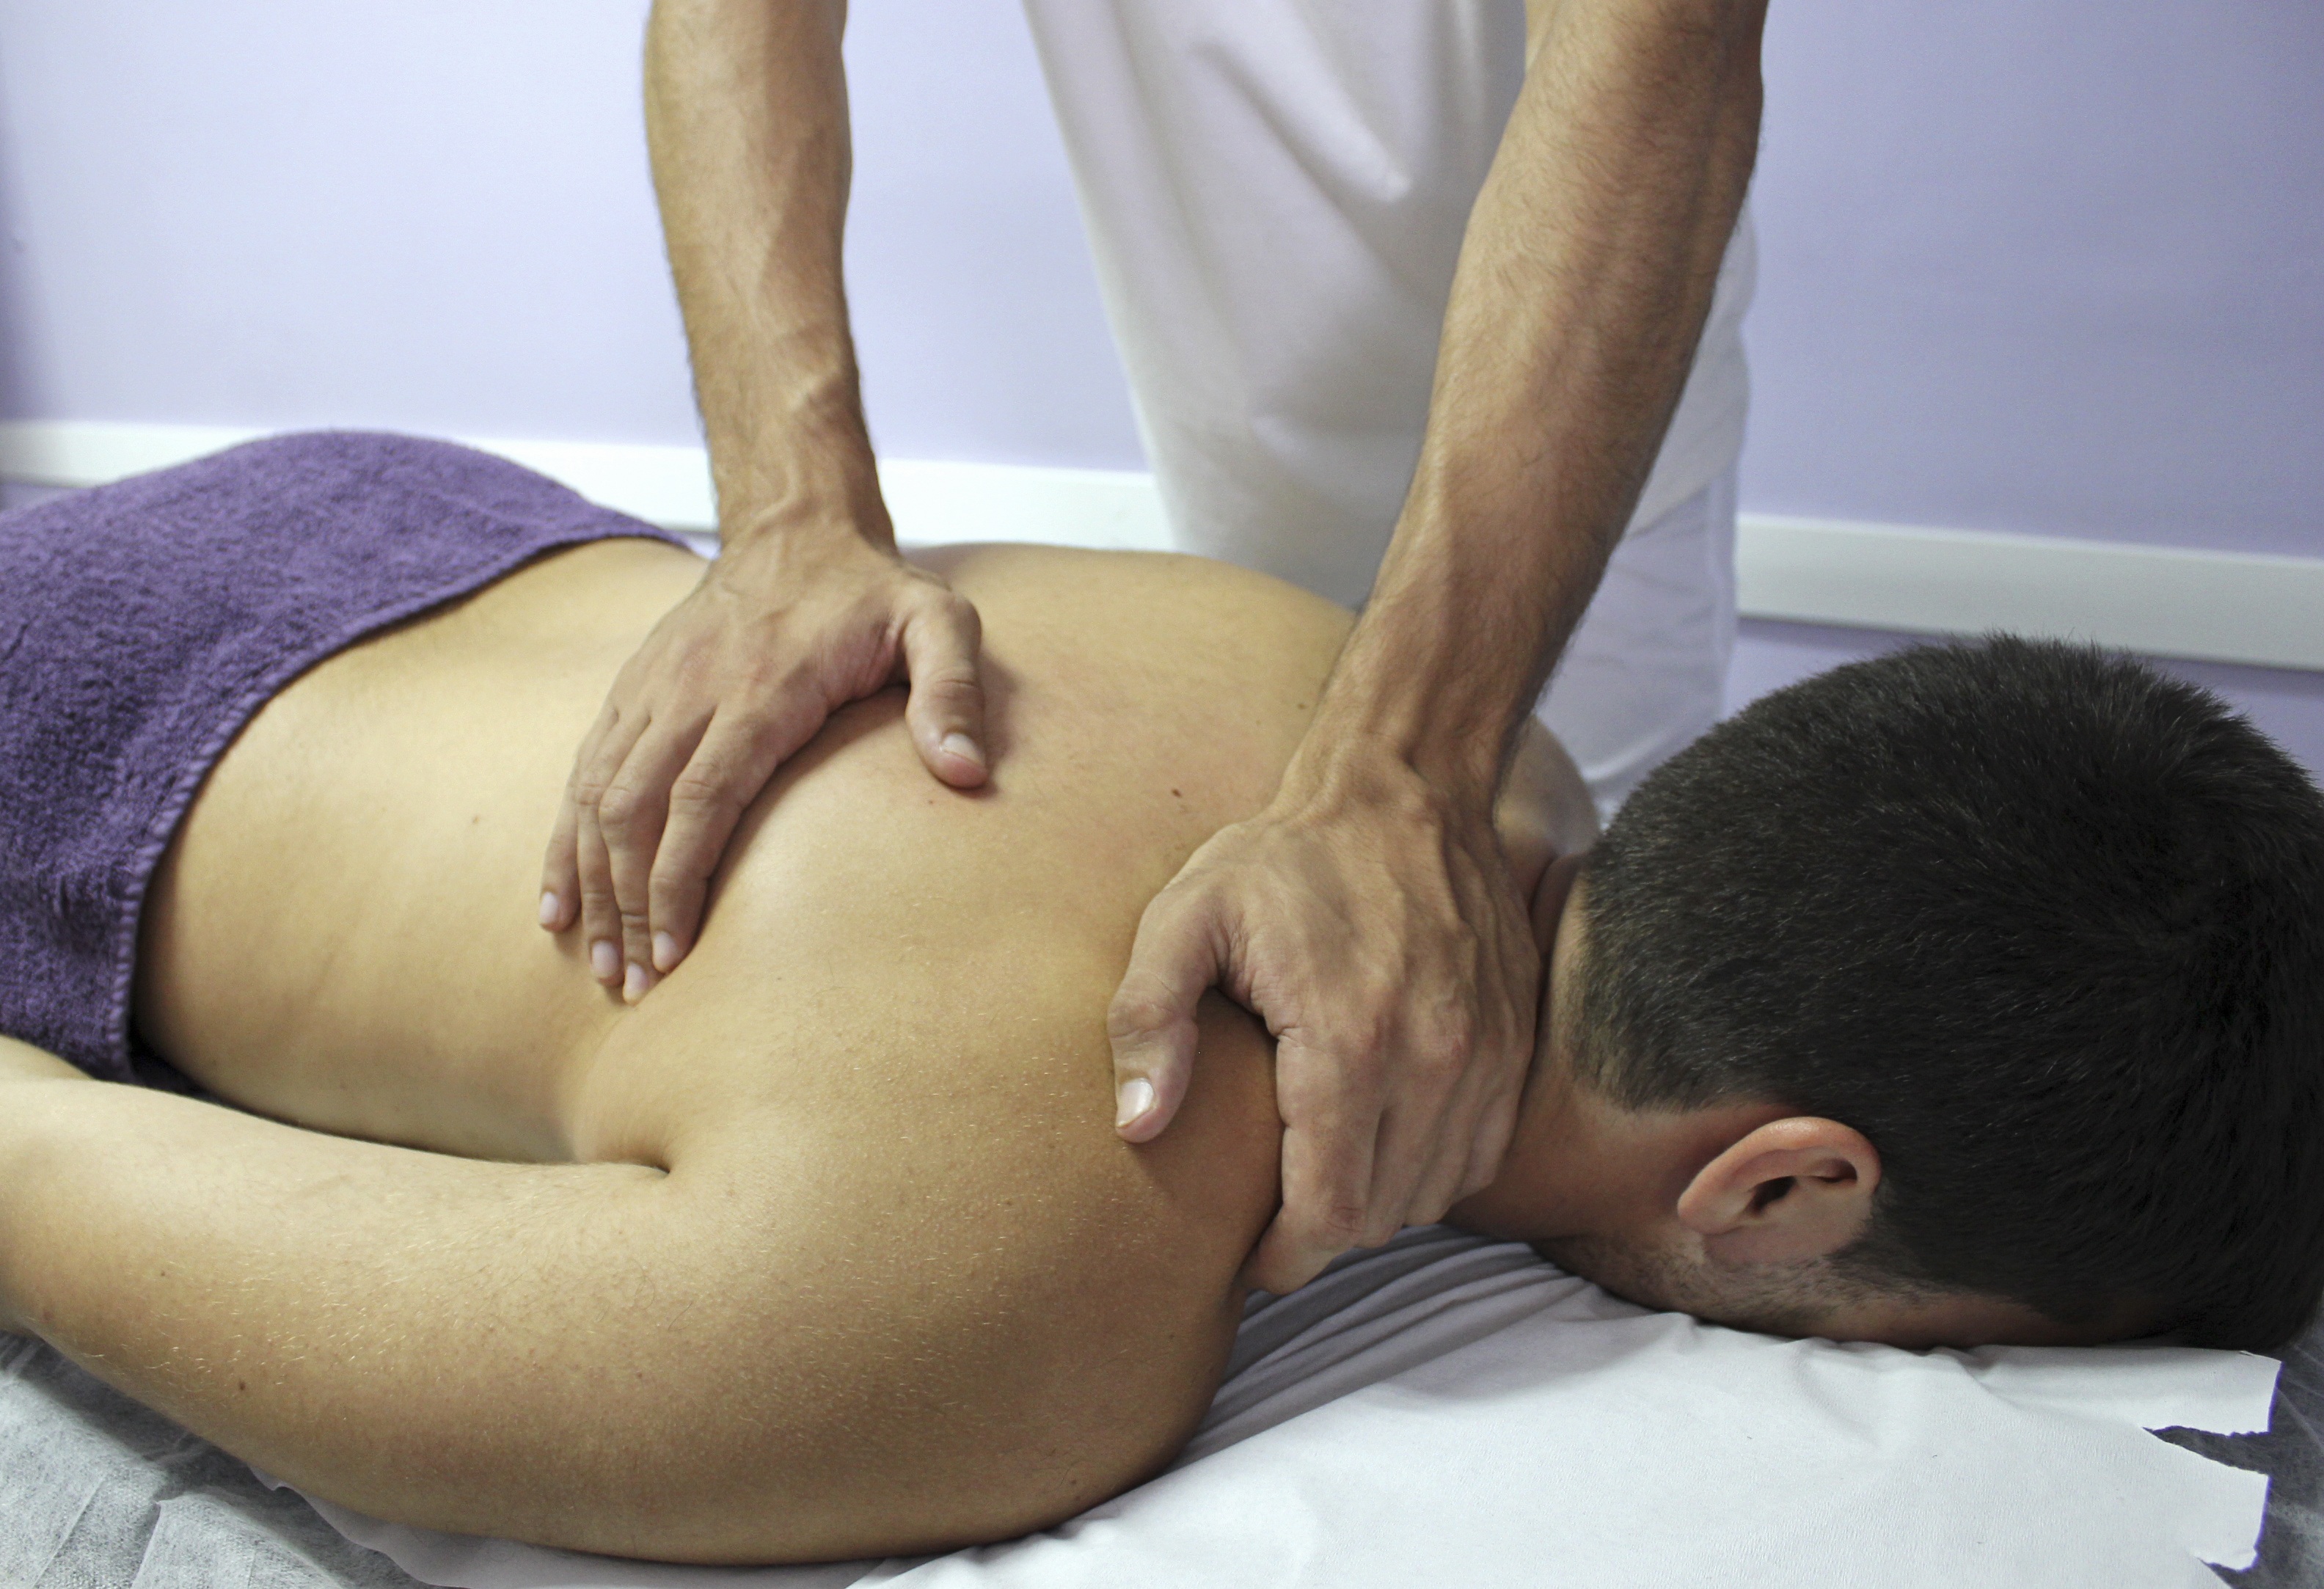
arm, muscle, mouth, chest, human body, back, massage, therapy, wellness, handling, sense, health care, osteopathy, manual therapy, therapies